Dornier Do X

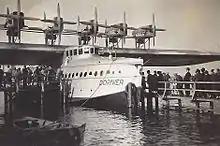
Do X on Lake Müggelsee, Berlin, May 1932

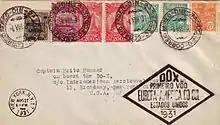
Cover carried from Rio de Janeiro to New York on the Do X, August 5–27, 1931

The Do X was a semi-cantilever monoplane. The Do X had an all-duralumin hull, with wings composed of a steel-reinforced duralumin framework covered in heavy linen fabric, covered with aluminium paint.